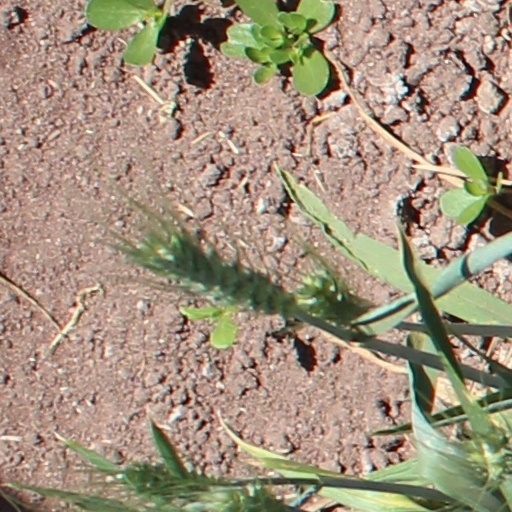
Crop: wheat